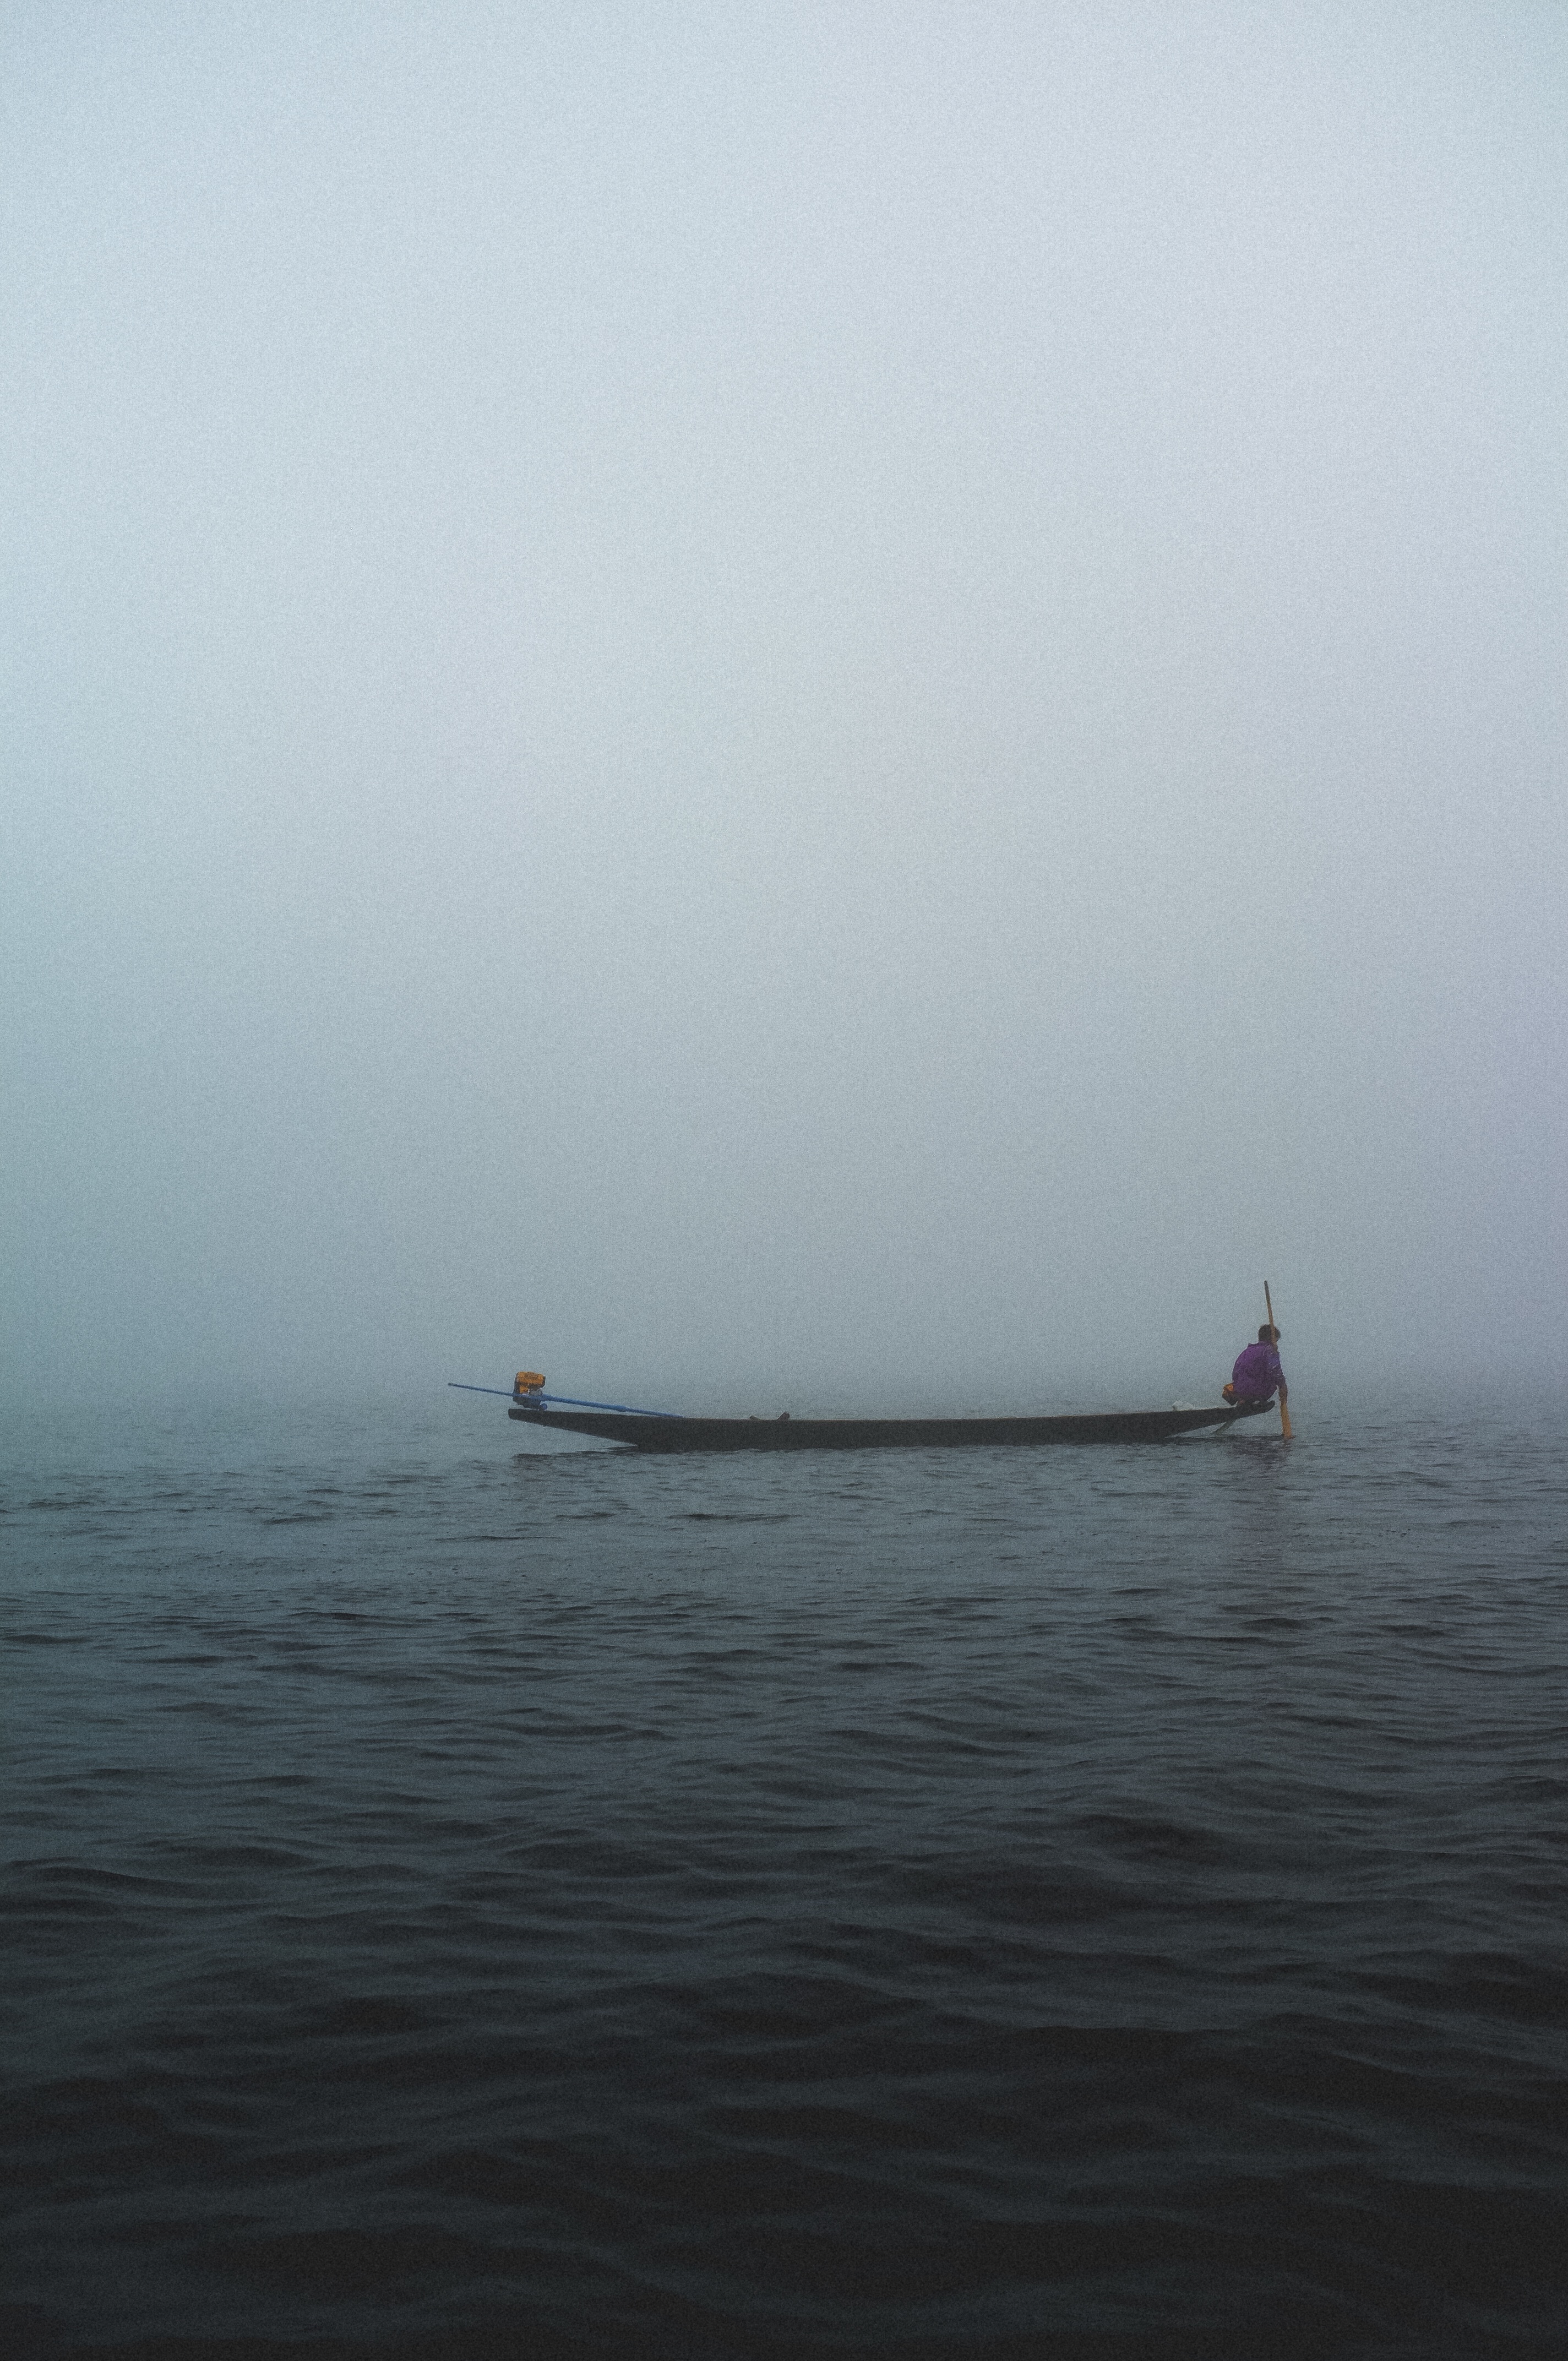
sea, coast, water, ocean, horizon, fog, boat, morning, shore, wave, lake, vehicle, weather, bay, boating, sail, atmospheric phenomenon